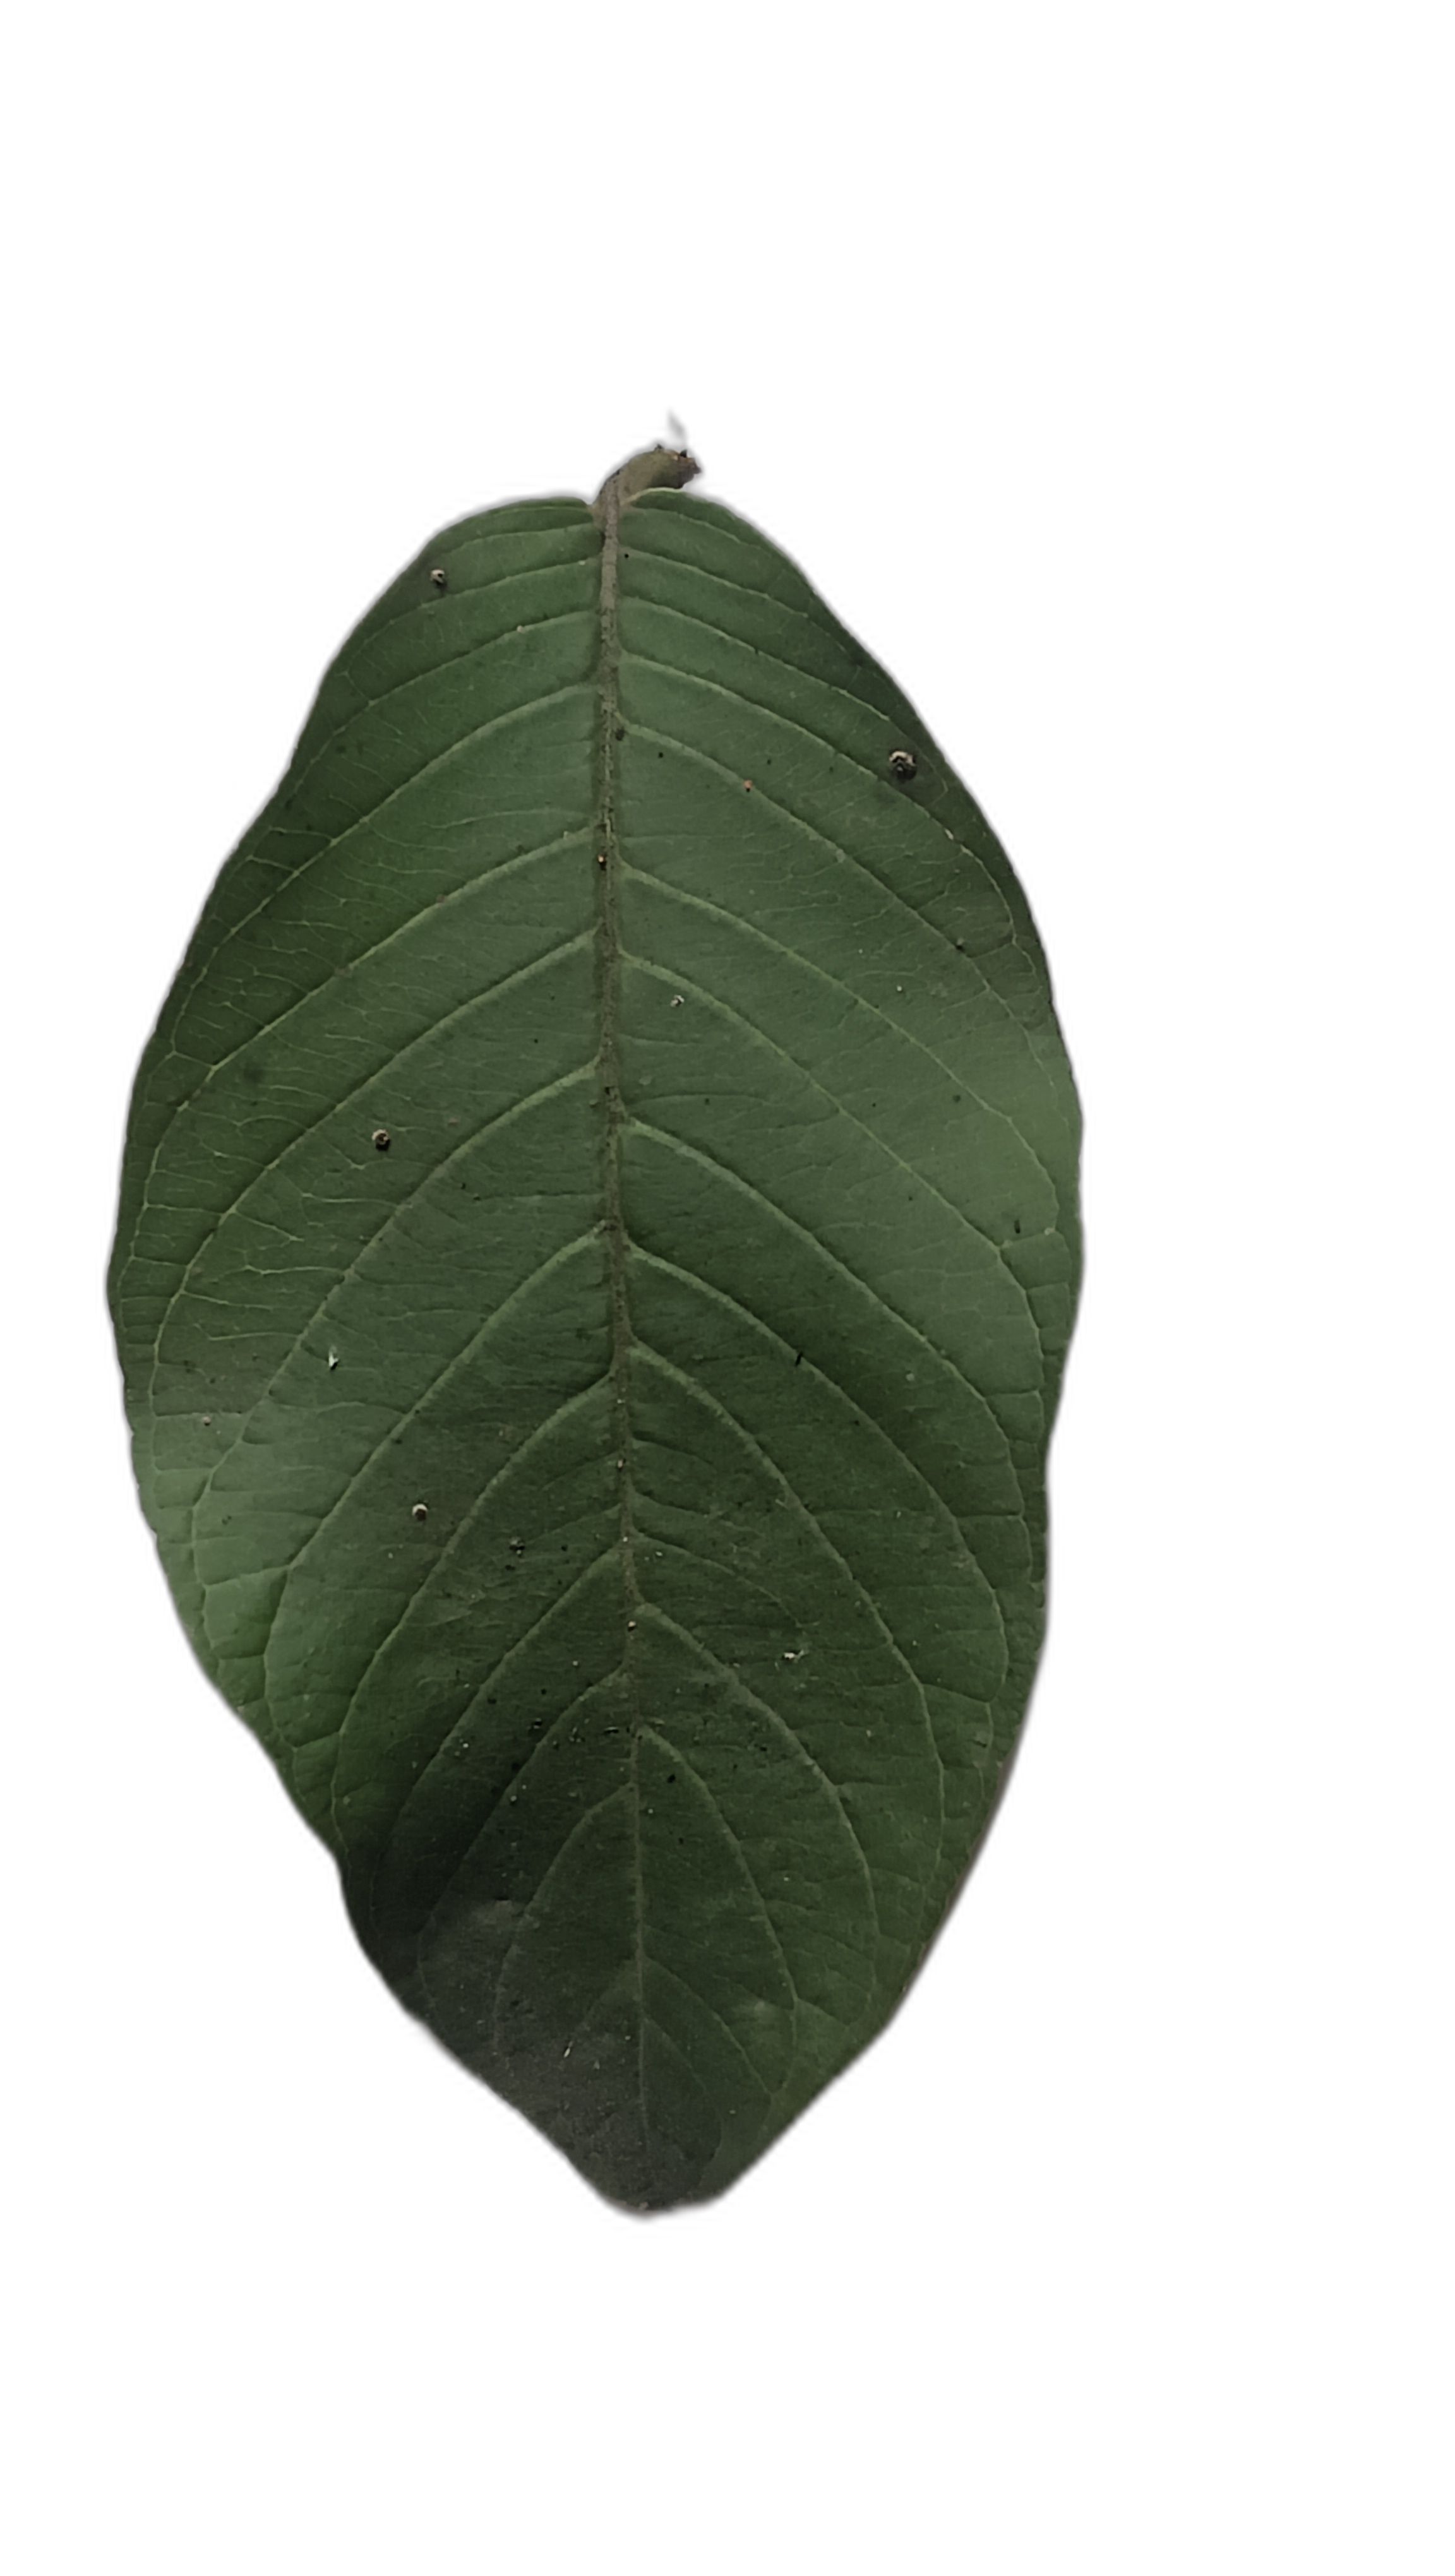
Plant part: leaf
Disease: Healthy